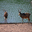
Label: deer